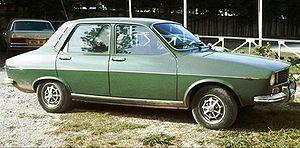
FASA-Renault est une filiale espagnole du constructeur automobile Renault. Au départ, la Fasa était une société à 85 % espagnole. Sa première usine située à Valladolid fabrique des automobiles 4 CV à partir de 1953, Dauphine à partir de 1959 et R4 à partir de 1963. FASA signifie « Fabrication d'automobiles société anonyme ».
La Renault 12 est une automobile de catégorie 7 CV, à traction, dotée d'un moteur 4 cylindres en ligne en porte-à-faux avant et d'un essieu arrière rigide. Les concurrentes françaises de la R 12 sont les Citroën GS, Peugeot 304 et Simca 1100. En 1973, la Renault 12 est la voiture la plus vendue en France. La voiture moyenne de la Régie Renault a été surtout produite en France à l'usine de Flins. Les coupés Renault 15 et 17 sont des dérivés. La Renault 12 fut désignée ainsi parce qu'elle était équipée d'un « moteur Cléon-Fonte » de 1 289 cm³.